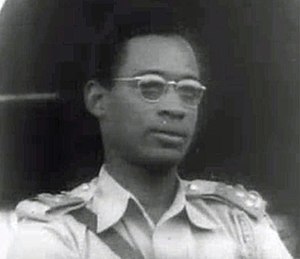
Mobutu Sese Seko / Liv og virke / Hæren
Oberst Mobutu i 1960.
Mobutu Sese Seko Nkuku Ngbendu wa Za Banga var præsident i Zaïre i ca. 32 år. Hans styre var autoritært, anti-kolonialistisk og anti-kommunistisk.